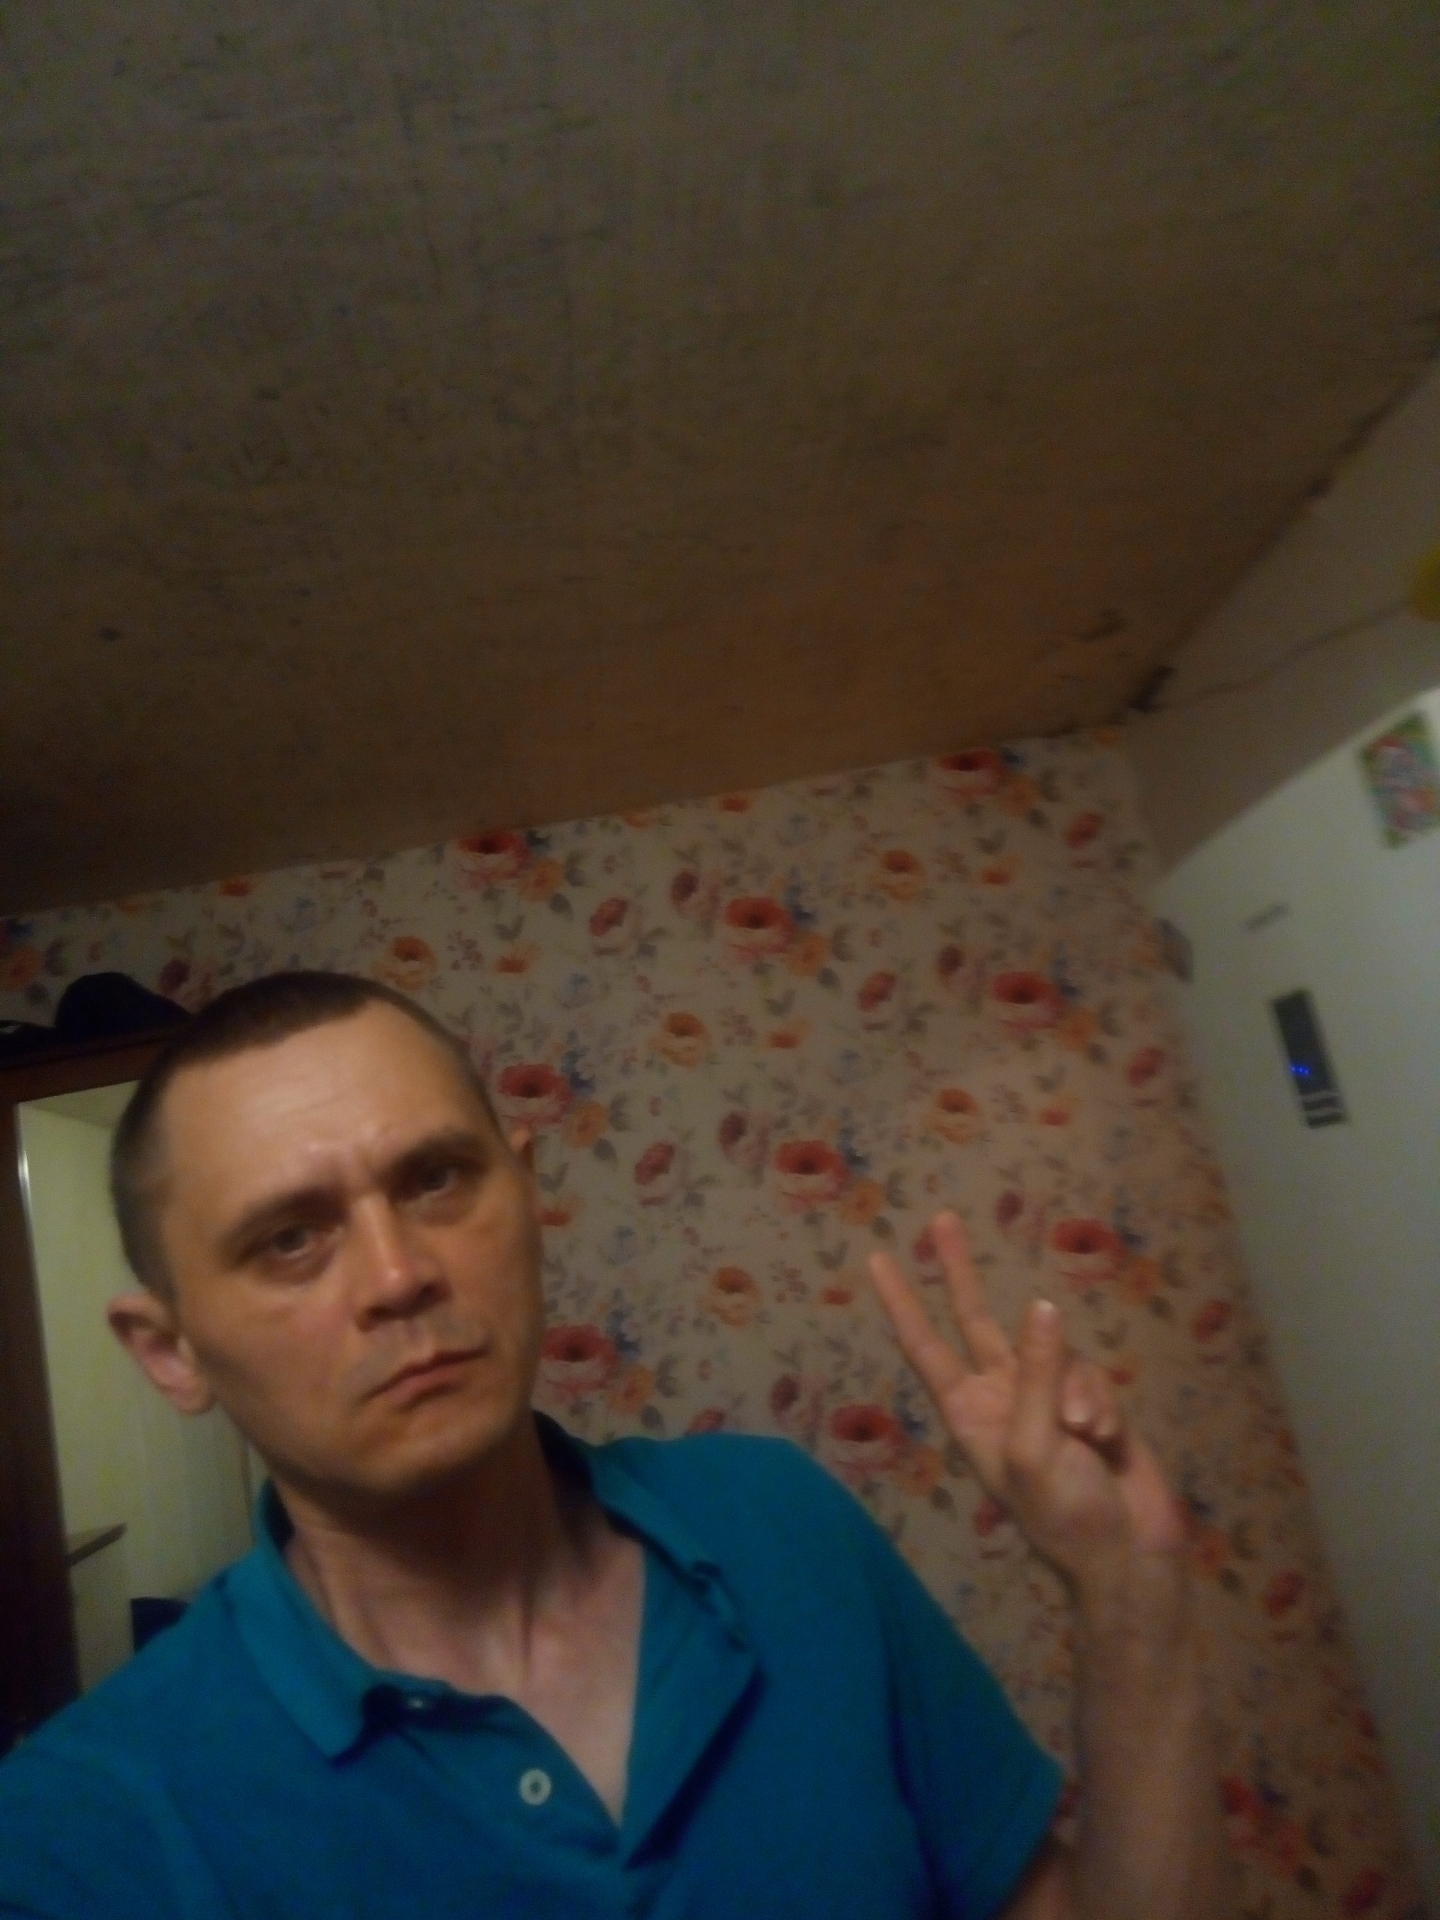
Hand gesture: peace